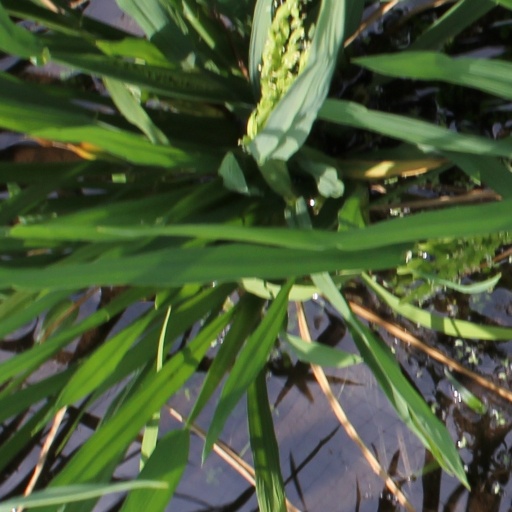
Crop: rice